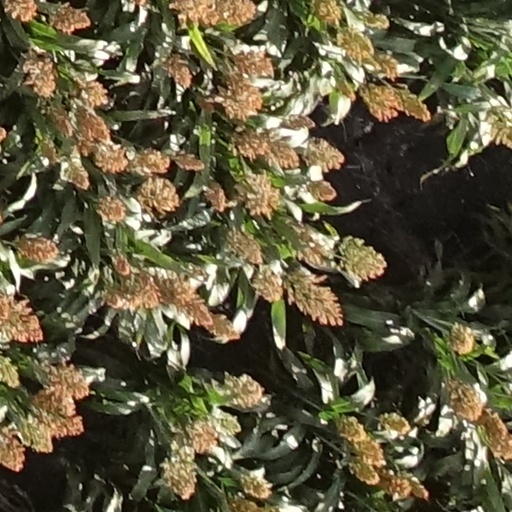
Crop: sorghum